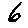
Label: 6